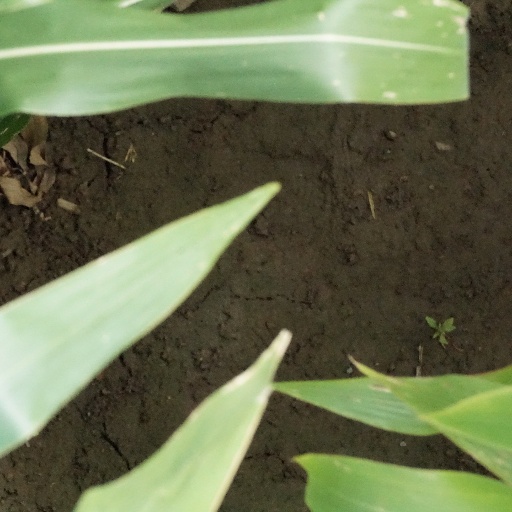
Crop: maize; corn